Vasily Grinevetsky

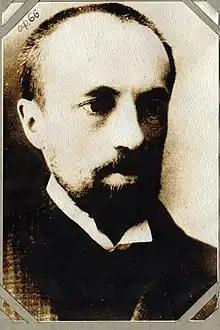
Vasily Grinevetsky

Vasily Ignatievich Grinevetsky (2 June 1871, Kiev, 31 March 1919) was a professor of engineering at the Imperial Moscow Technical School in the Russian Empire. Along with his colleague, Karl Vasilievich Kirsh, he proposed founding the All-Russia Thermal Engineering Institute, which was eventually founded in 1921.